Nelumbo nucifera

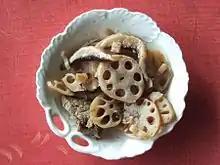
Boiled, sliced lotus roots used in various Asian cuisines

The most widely used system is crop rotation with rice and vegetables. This system is applicable if the propagule (small piece of rhizome) can be planted early in the year. The rhizomes are harvested in July, after which rice can be planted in the same field. Rice is then harvested in October. From November until March, the field stays either free or terricolous vegetables, such as cabbage or spinach, are planted. Alternatively, the vegetable can also be planted after the harvest of the lotus.